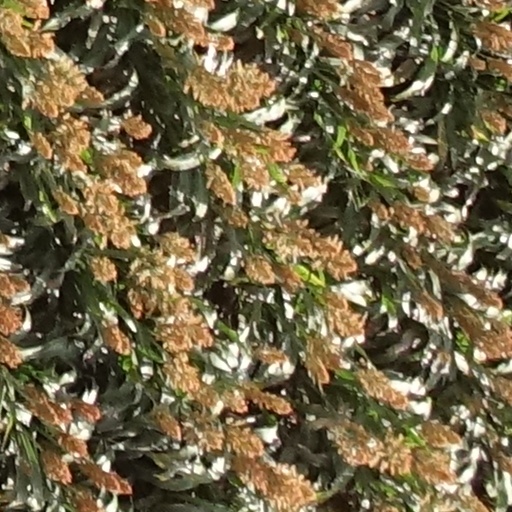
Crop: sorghum